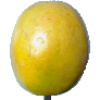
Label: Maracuja 1